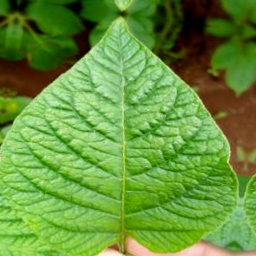
Etiqueta: Sana